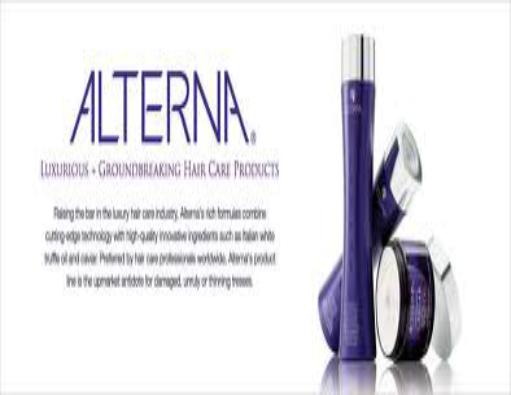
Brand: Alterna Haircare
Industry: Necessities